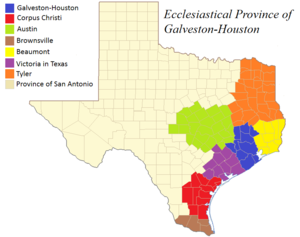
L'archidiocèse de Galveston-Houston est l'un des plus grands diocèses des États-Unis et compte plus de 1 045 030 de catholiques. Il a été érigé canoniquement le 4 mai 1847 et fut élevé au rang d'archidiocèse en 2004. L'église cathédrale de l'archidiocèse est la basilique-cathédrale Sainte-Marie de Galveston avec comme cocathédrale, la cocathédrale du Sacré-Cœur de Houston.
Les juridictions catholiques des États-Unis sont au nombre de 197, reparties en